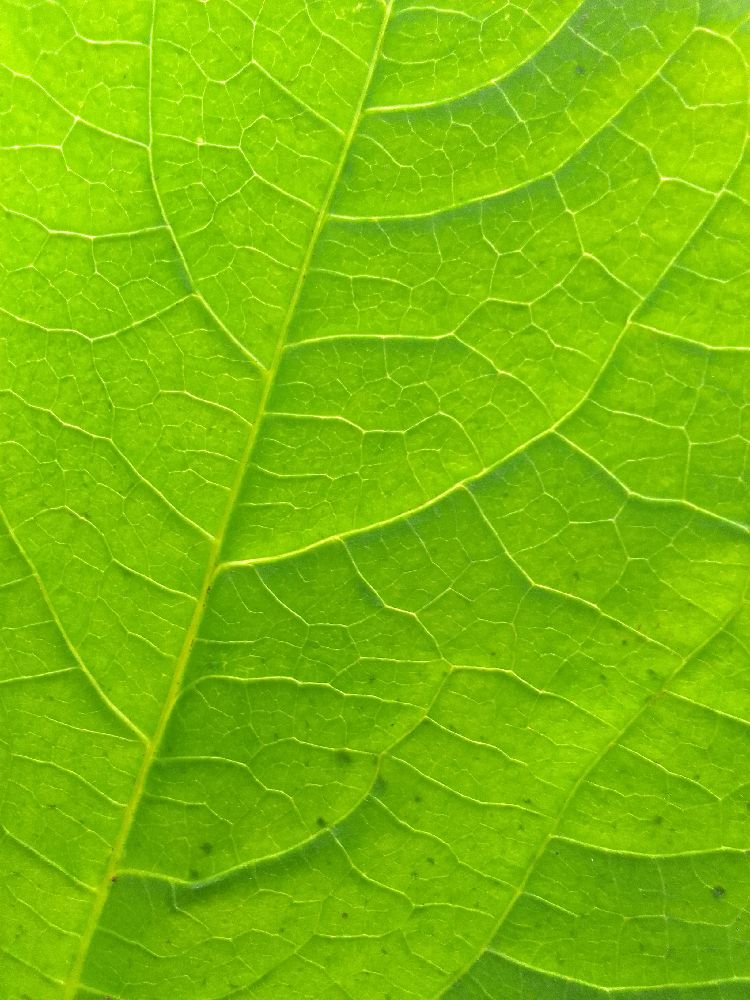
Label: healthy